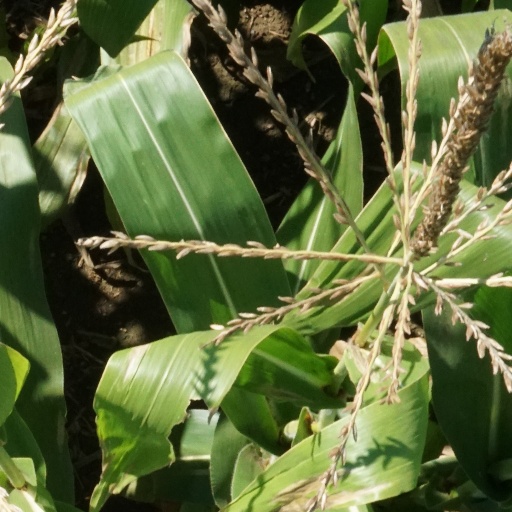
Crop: maize; corn